Kim Saigh

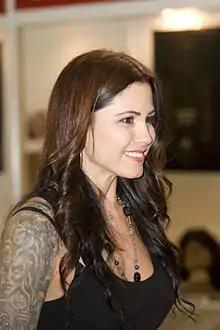
Calgary Tattoo & Arts Festival, 2007

Kim Saigh (born June 25, 1973) is an American tattoo artist and television personality. She is best known for her work as a contributing artist on the TLC reality television show "LA Ink".